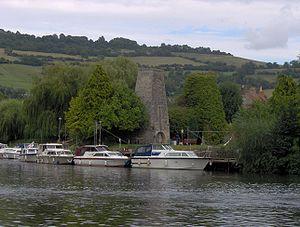
L'Avon de Bristol est une rivière du Sud-Ouest de l'Angleterre qui arrose Bath et Bristol. Elle se jette dans la Severn à Avonmouth, quartier de Bristol. Elle est parfois appelée Basse Avon pour la distinguer des cours d'eau britanniques homonymes.
L’écluse de Saltford est située sur la rivière Avon, dans le village de Saltford, entre Bristol et Bath, en Angleterre.